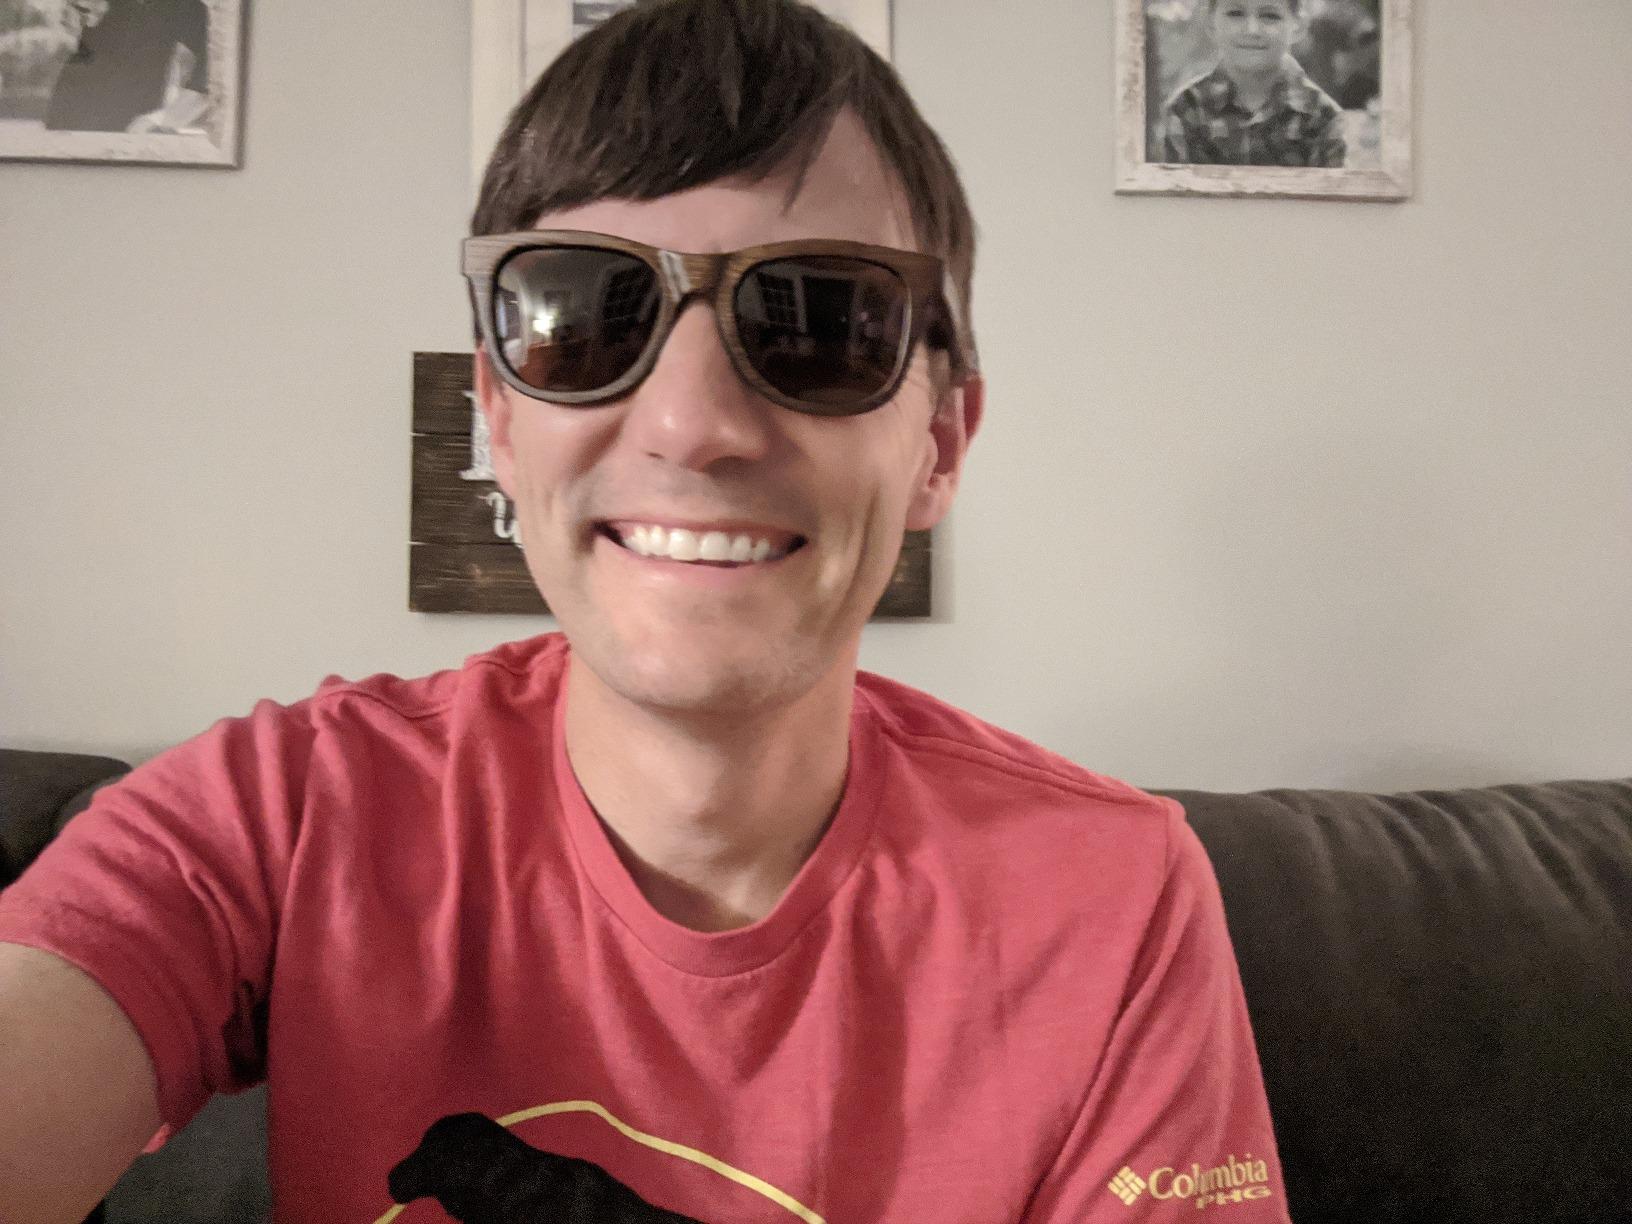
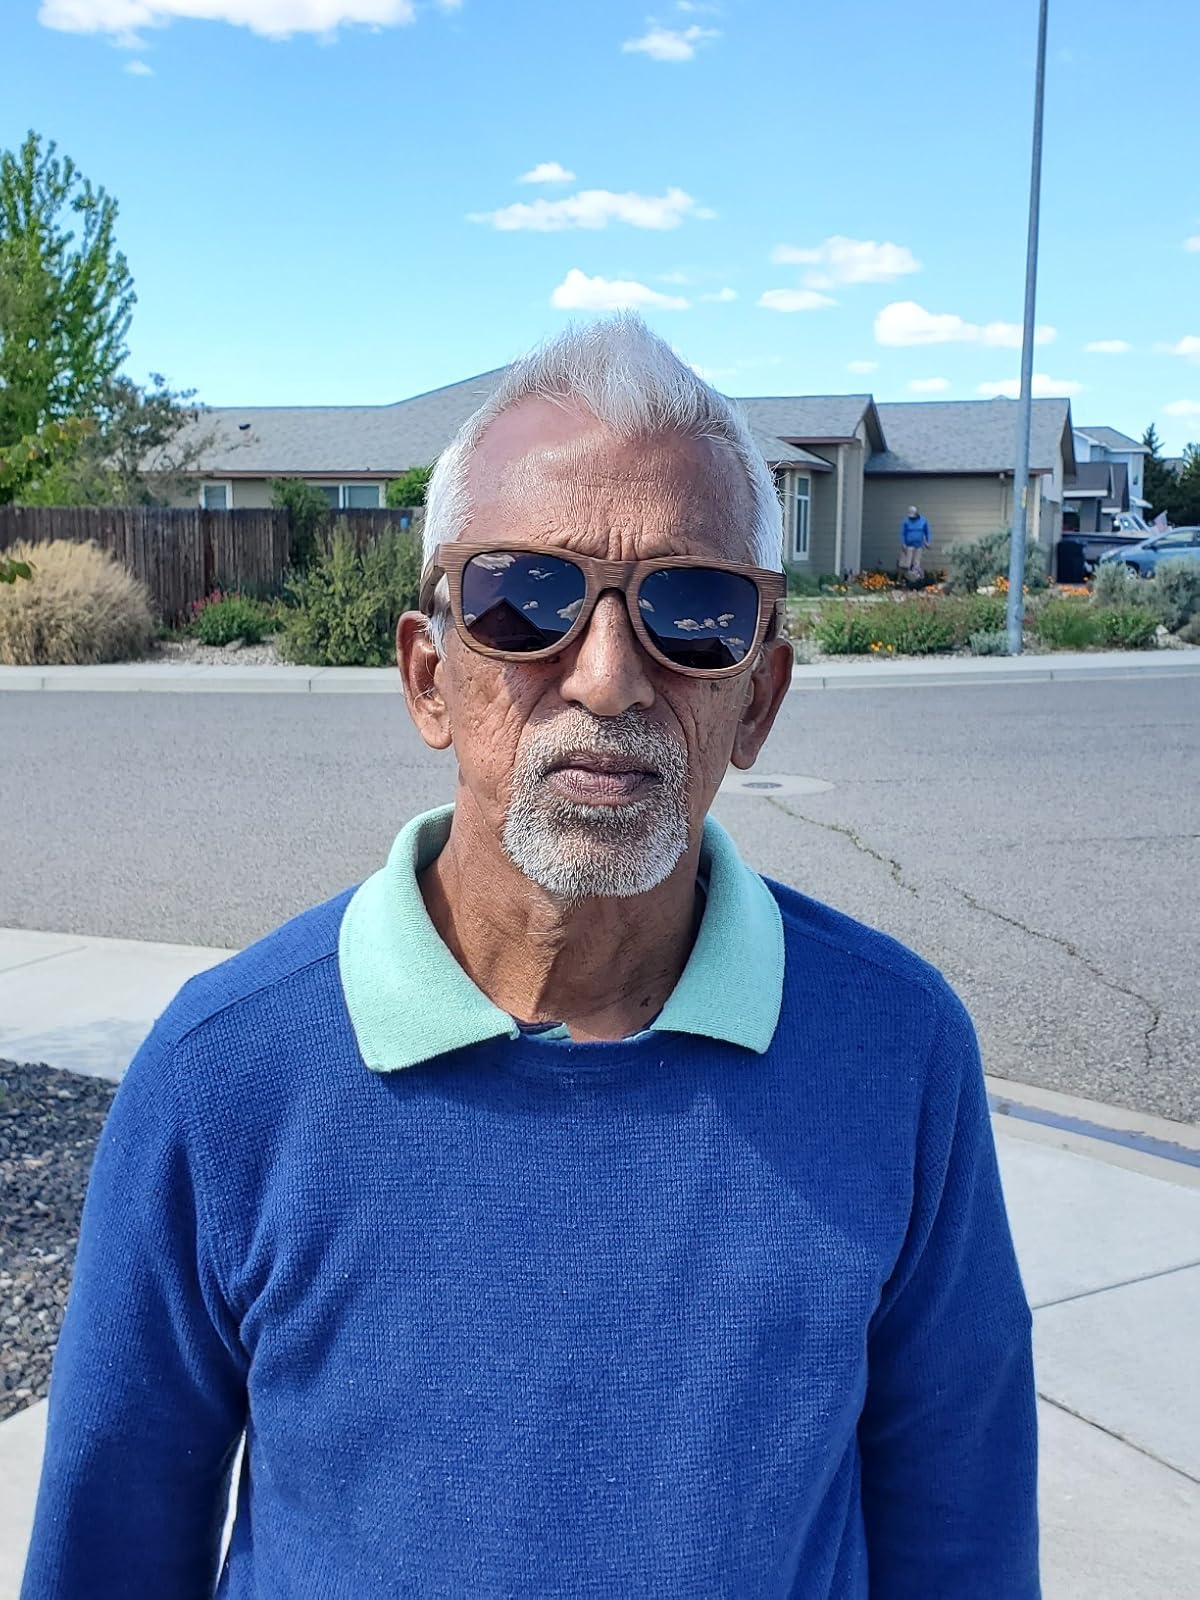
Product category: accessories_sunglasses
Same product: yes